Adi Kapyare Kootamani

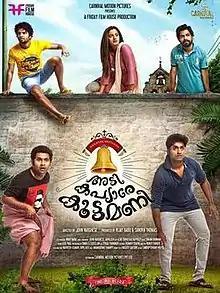
Theatrical release poster

Adi Kapyare Kootamani ( is a 2015 Indian Malayalam comedy horror film co-written and directed by John Varghese and starring Dhyan Sreenivasan, Namitha Pramod, Aju Varghese, Neeraj Madhav, Vineeth Mohan, Mukesh and Bijukuttan. The film was jointly produced by Sandra Thomas and Vijay Babu under the banner of Friday Film House and Carnival Motion Pictures. Shaan Rahman has composed the soundtrack and background score for the film. It was released theatrically on 25 December 2015.